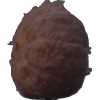
Label: orange_peeled